Russellville Miners (Arkansas)

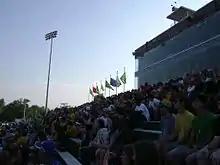
(2010) Thone Stadium at Buerkle Field. Arkansas Tech University.

The Russellville Miners hosted minor league home games at what was nicknamed Aggie Park. Their ballpark was at the site named "Buerkle Field." The facility was opened in April 1923 as the athletic fields for the Second District Agricultural School, known today as Arkansas Tech University. The field was named after John G. Buerkle, who was an engineering and mathematics instructor at the college and was instrumental in planning and engineering the school athletic facilities. Today, after numerous renovations and improvements through the decades, the site contains "Throne Stadium at Buerkle Field" and the field houses various facilities for the Arkansas Tech athletic teams. The site location is on the campus of the university and is located at 1202 North El Paso Avenue in Russellville.